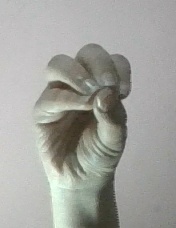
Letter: ha